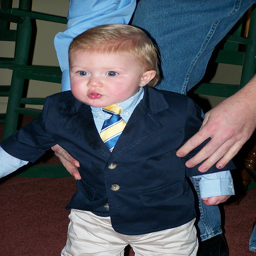
a cute little boy dressed in a suit while someone holds him
a young child wearing a suit and tie
A little boy in a suit and tie standing up.
A little boy dressed in a suit coat
A toddler dressed in a suit and tie.